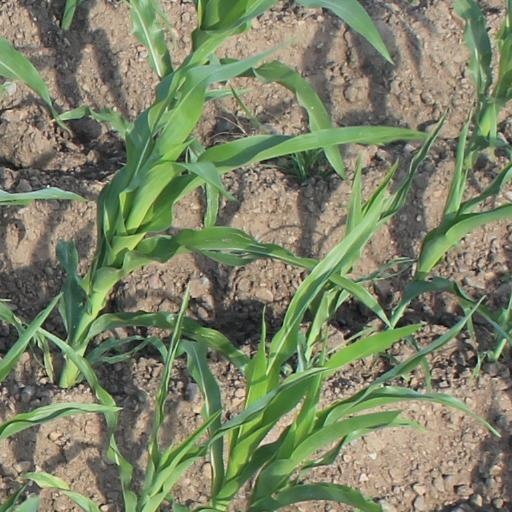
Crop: maize; corn